İbrahim Şinasi

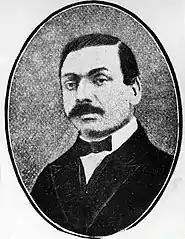
A depiction of İbrahim Şinasi

İbrahim Şinasi was born in Constantinople (modern Istanbul) in 1826 during a period of uncertainty in the Ottoman Empire. By ethnic origin he was a Rutulian. Şinasi's father served as an artillery captain in the Ottoman army and died during one of the Russo-Turkish wars. He was raised by his mother and relatives and began his education at a neighborhood school. Şinasi attended elementary school with the intention of becoming a clerk for the military. He took a position with the Müşiriyet Armory, while taking lessons in Arabic, Persian, and French. At a young age, he established a close relationship with the famed reformer Mustafa Reşid Pasha, who helped him earn a government grant to study finance in Paris.